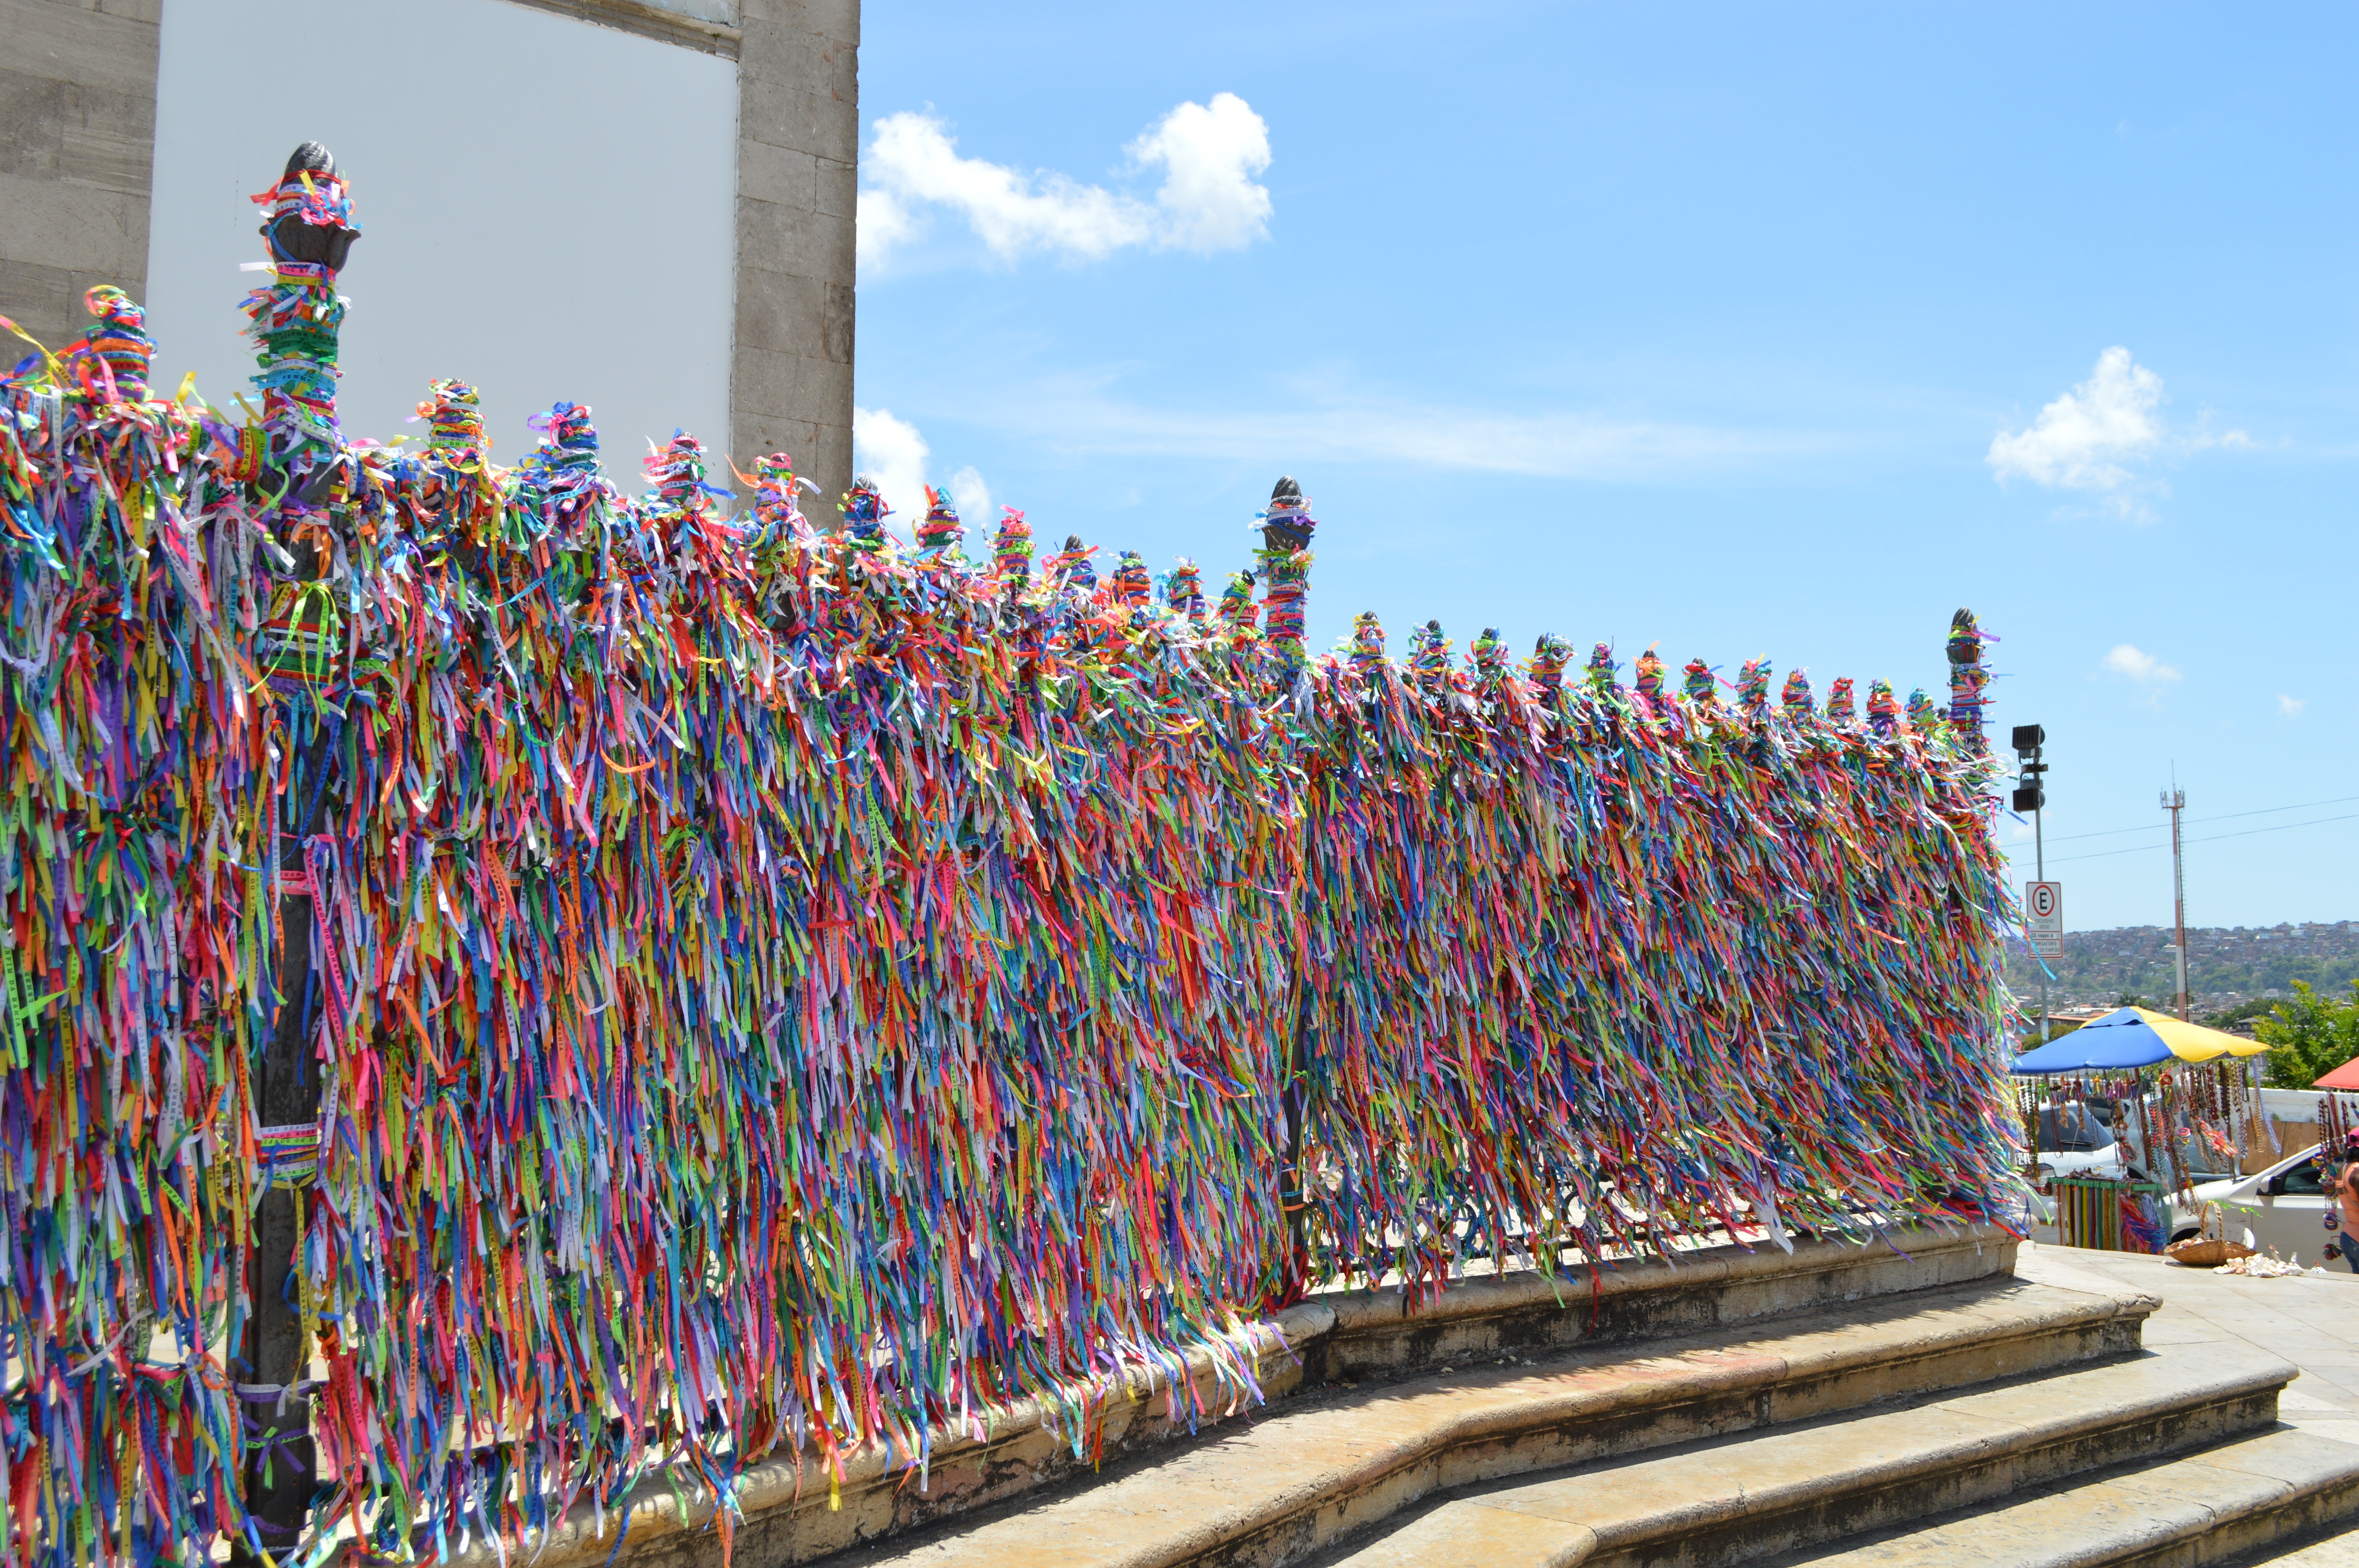
crowd, religion, church, festival, faith, bahia, salvador, tapes